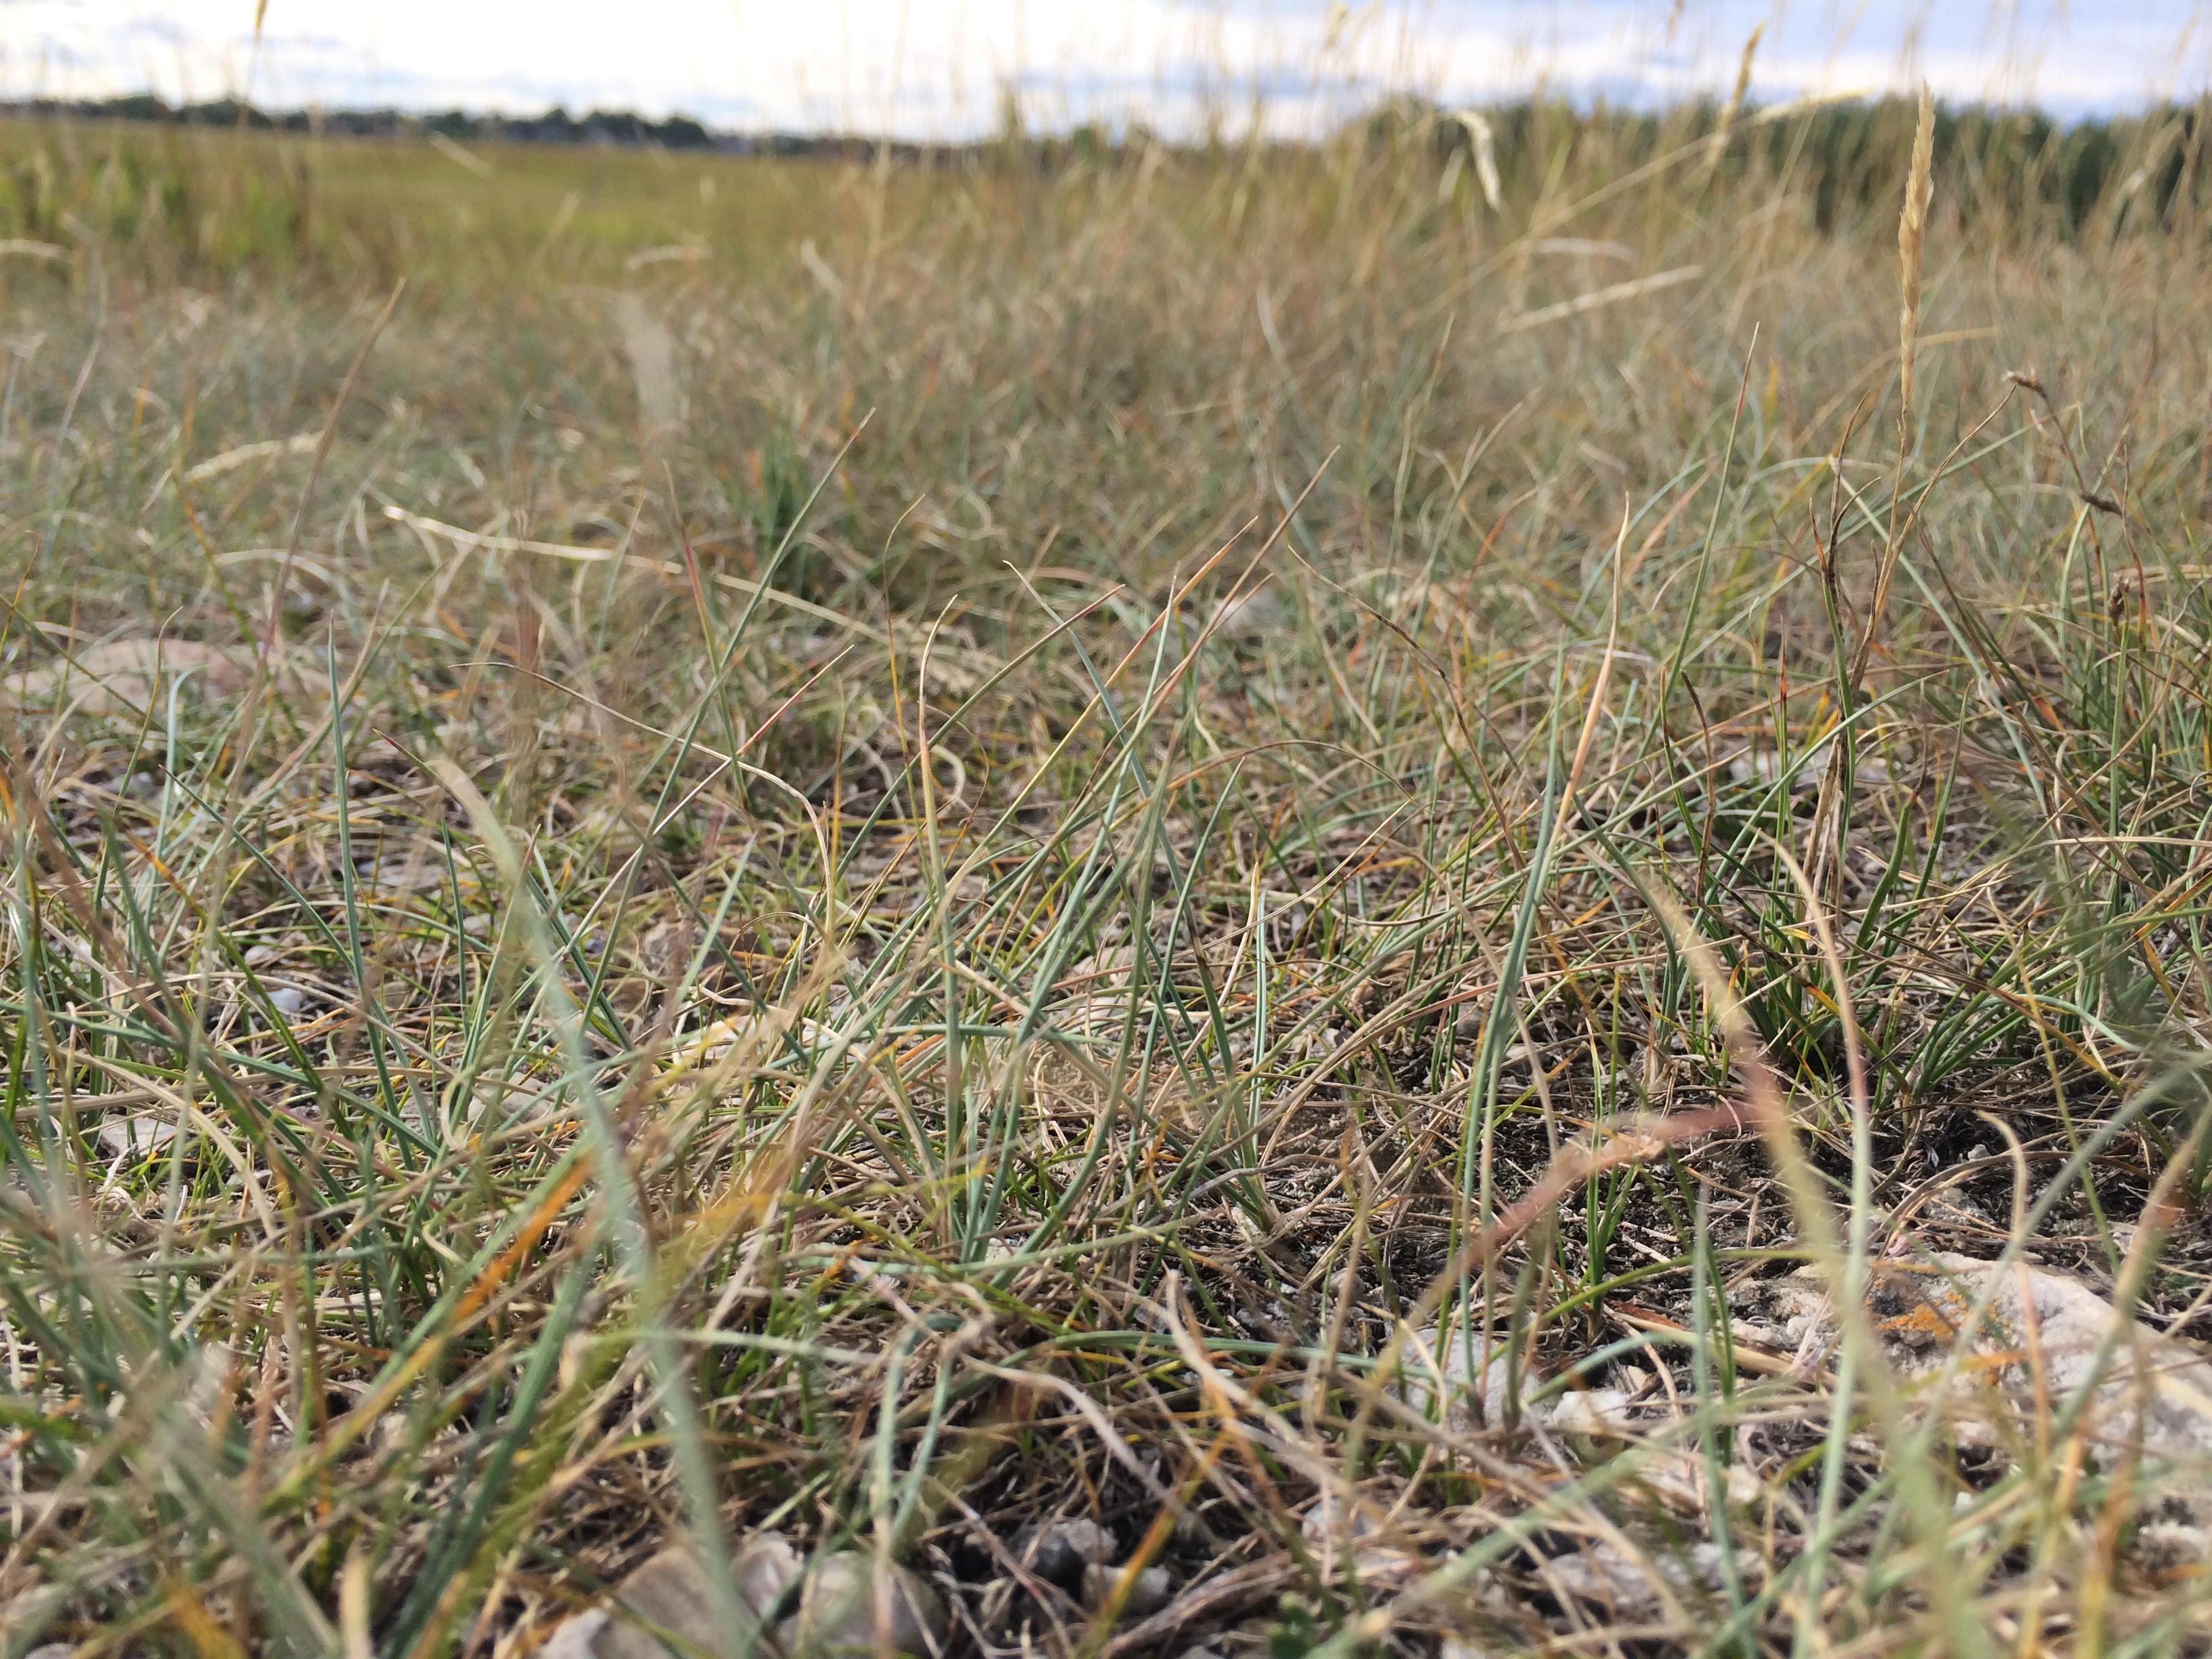
grass, plant, field, lawn, meadow, prairie, flower, crop, soil, agriculture, flora, wildflower, weed, grassland, shrub, wetland, habitat, ecosystem, flowering plant, chrysopogon zizanioides, grass family, land plant, phragmites